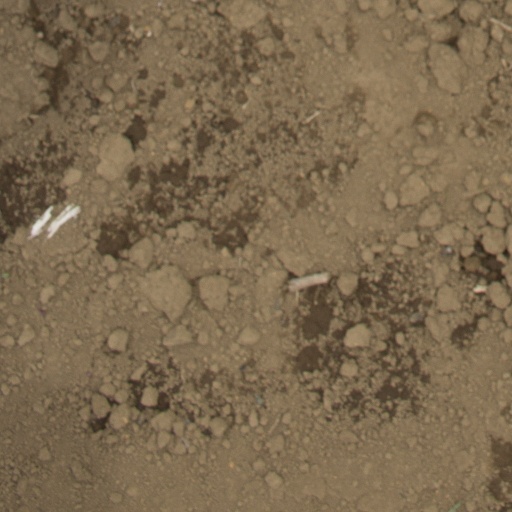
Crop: Jerusalem artichoke